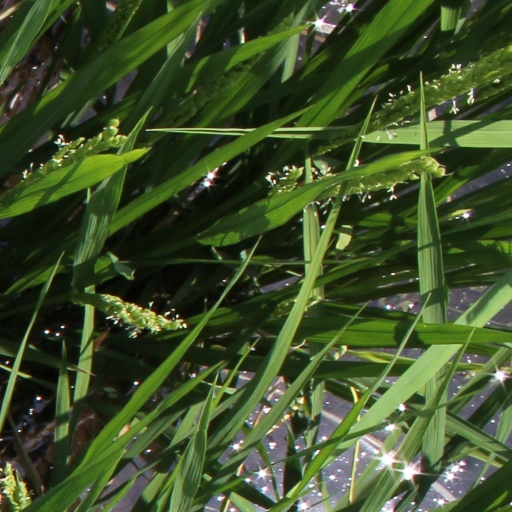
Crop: rice